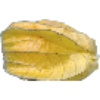
Label: Physalis with Husk 1